Kingdom of France

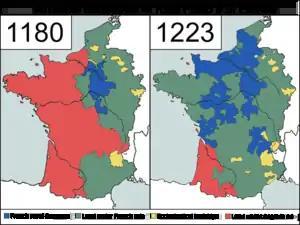
Territorial development under King Philip II between 1180 and 1223

On 9 August 1830, the Chamber of Deputies elected Louis Philippe, Duke of Orléans as "King of the French": for the first time since French Revolution, the King was designated as the ruler of the French people and not the country. The Bourbon white flag was substituted with the French tricolour, and a new charter was introduced in August 1830.